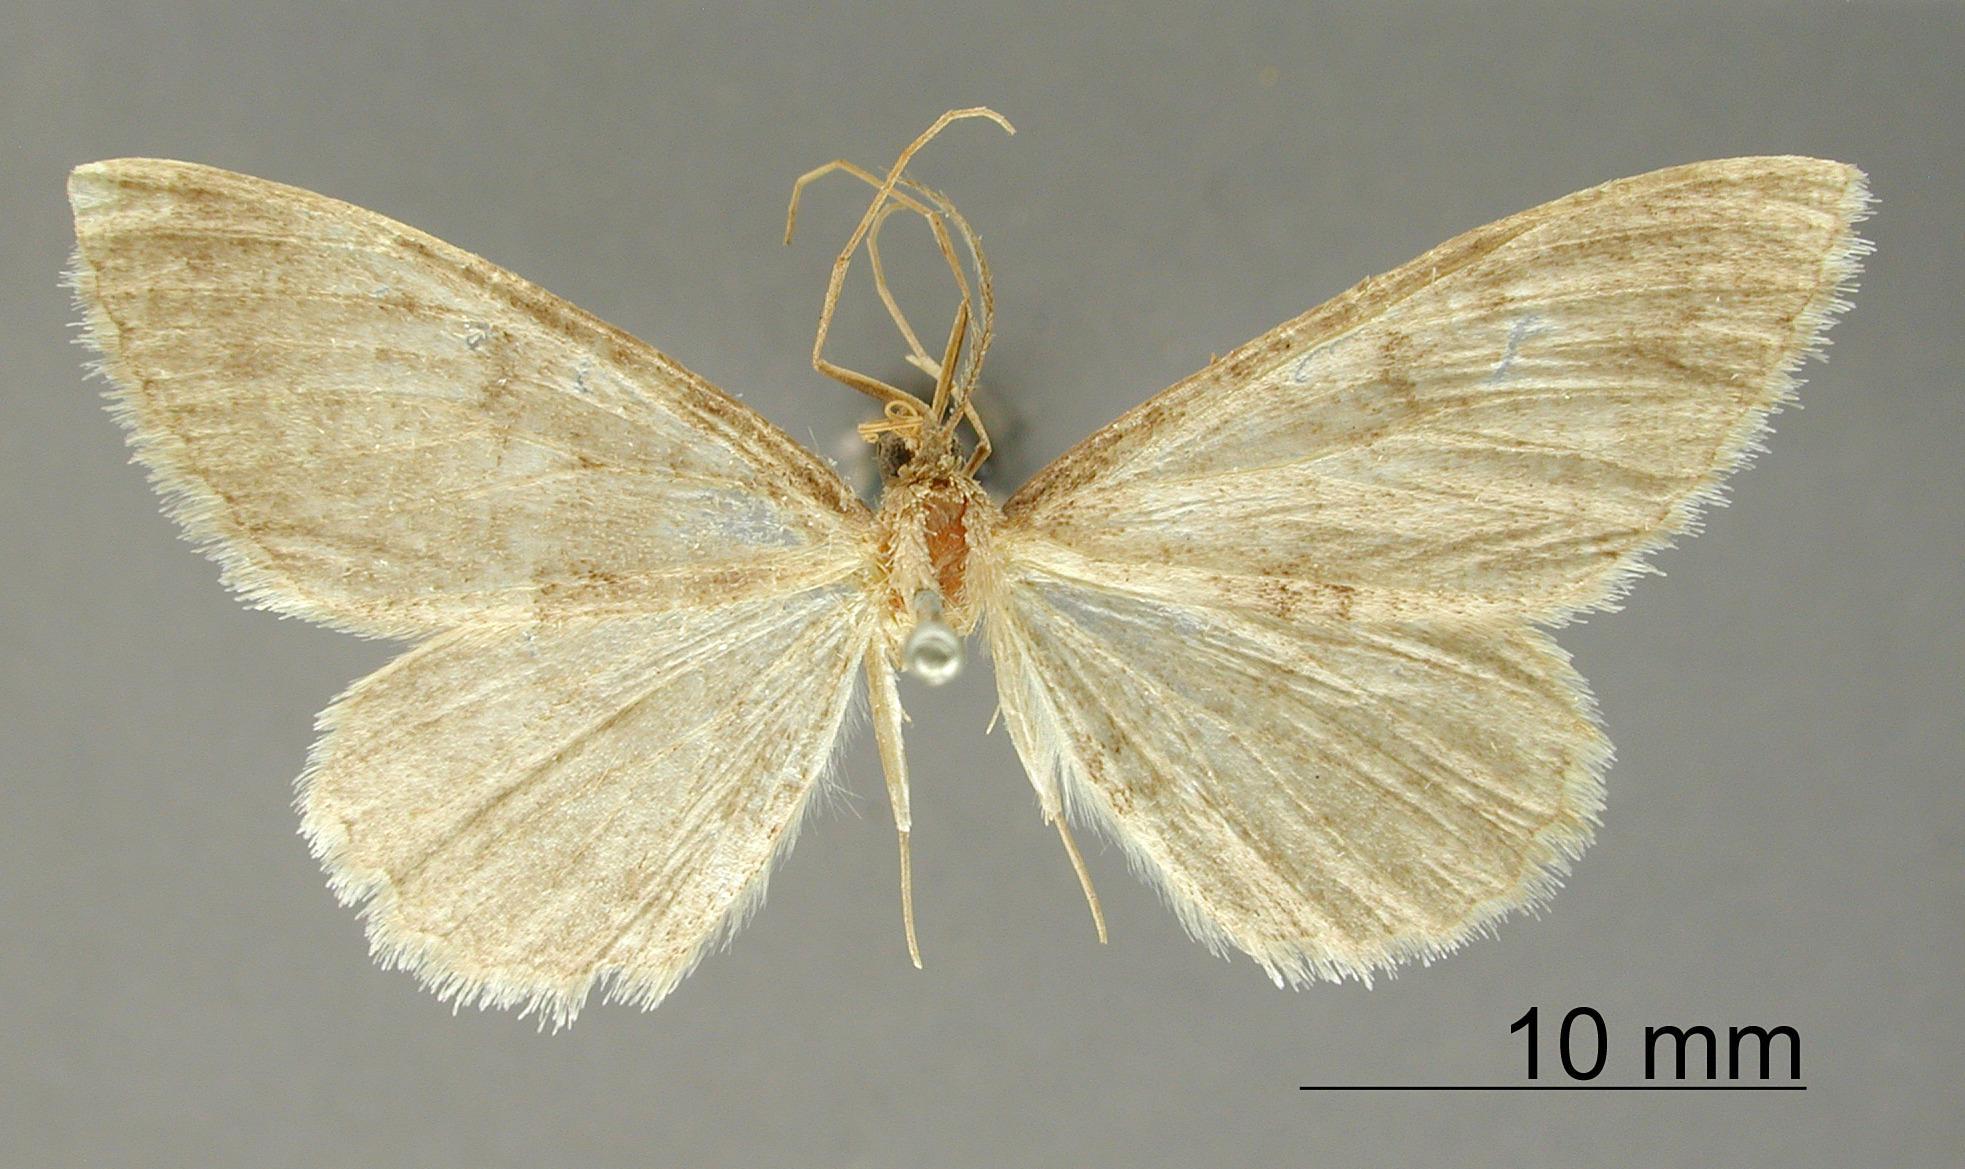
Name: Alcis huamani
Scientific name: Alcis huamani Dognin, 1904
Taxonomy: Animalia, Arthropoda, Insecta, Lepidoptera, Geometridae, Ennominae
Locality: La Paz, Peru